The Bury, Hemel Hempstead

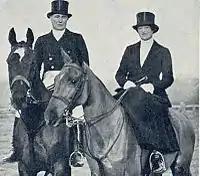
Geoffrey Thomas Unwin and his wife Dora.

In 1908 John Hughes Drake moved into The Bury with his new wife, Muriel Rosdew Raffles-Flint, who was the daughter of Stamford Raffles-Flint, the Archdeacon of Cornwall. Their wedding was reported in detail in the "Royal Cornwall Gazette", with accompanying photographs. In 1914 John joined the armed forces as a major and fought in World War I, serving in Egypt and France. He was mentioned in dispatches three times and was awarded the Military Cross in 1917. He was made an Officer of the Order of the British Empire (O.B.E.) on his return from the war in 1919. He joined the family company, called Messrs J. V. Drake and Co., who were sugar merchants.